Rock of Ages (Christian hymn)

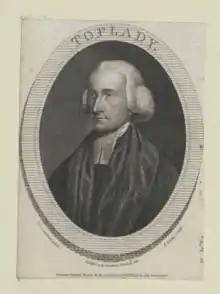
Augustus Toplady

The text of this hymn from Toplady's July 1776 'alt' version has been substantially edited since its publication by different denominations over the years creating a number of versions of the hymn text used by different churches around the world. An example of an edit made to Toplady's text is: "When my eyes shall close in death" was originally written as "When my eye-strings break in death". Not withstanding the bitter pamphlet war between Augustus Toplady and John Wesley over the correctness of Calvinist versus Arminian theology, there has been speculation by some, that although Toplady was a Calvinist, the edited version of the words, "Be of sin the double cure, Save from wrath, and make me pure," suggests he agreed with the teachings of the Methodist preacher under whom he received his religious conversion, and of his contemporary, John Wesley, who taught the "double cure", in which a sinner is saved by the atonement of Jesus, and cleansed from inbred sin by the infilling of the Holy Spirit. However, Toplady's own published 1776 hymn text, the version now referred to as 'alt', contains a variant different from Wesley's teachings and reads: "Be of sin the double cure, Save me from its guilt and power".